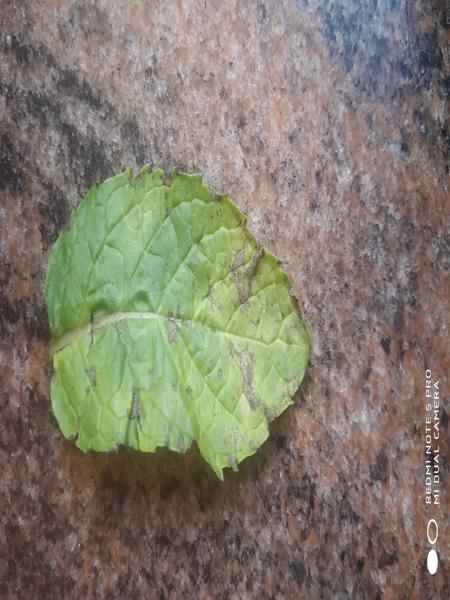
Plant: Mint